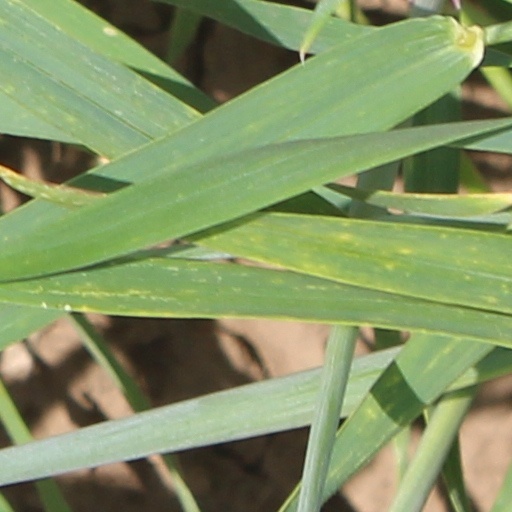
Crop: wheat